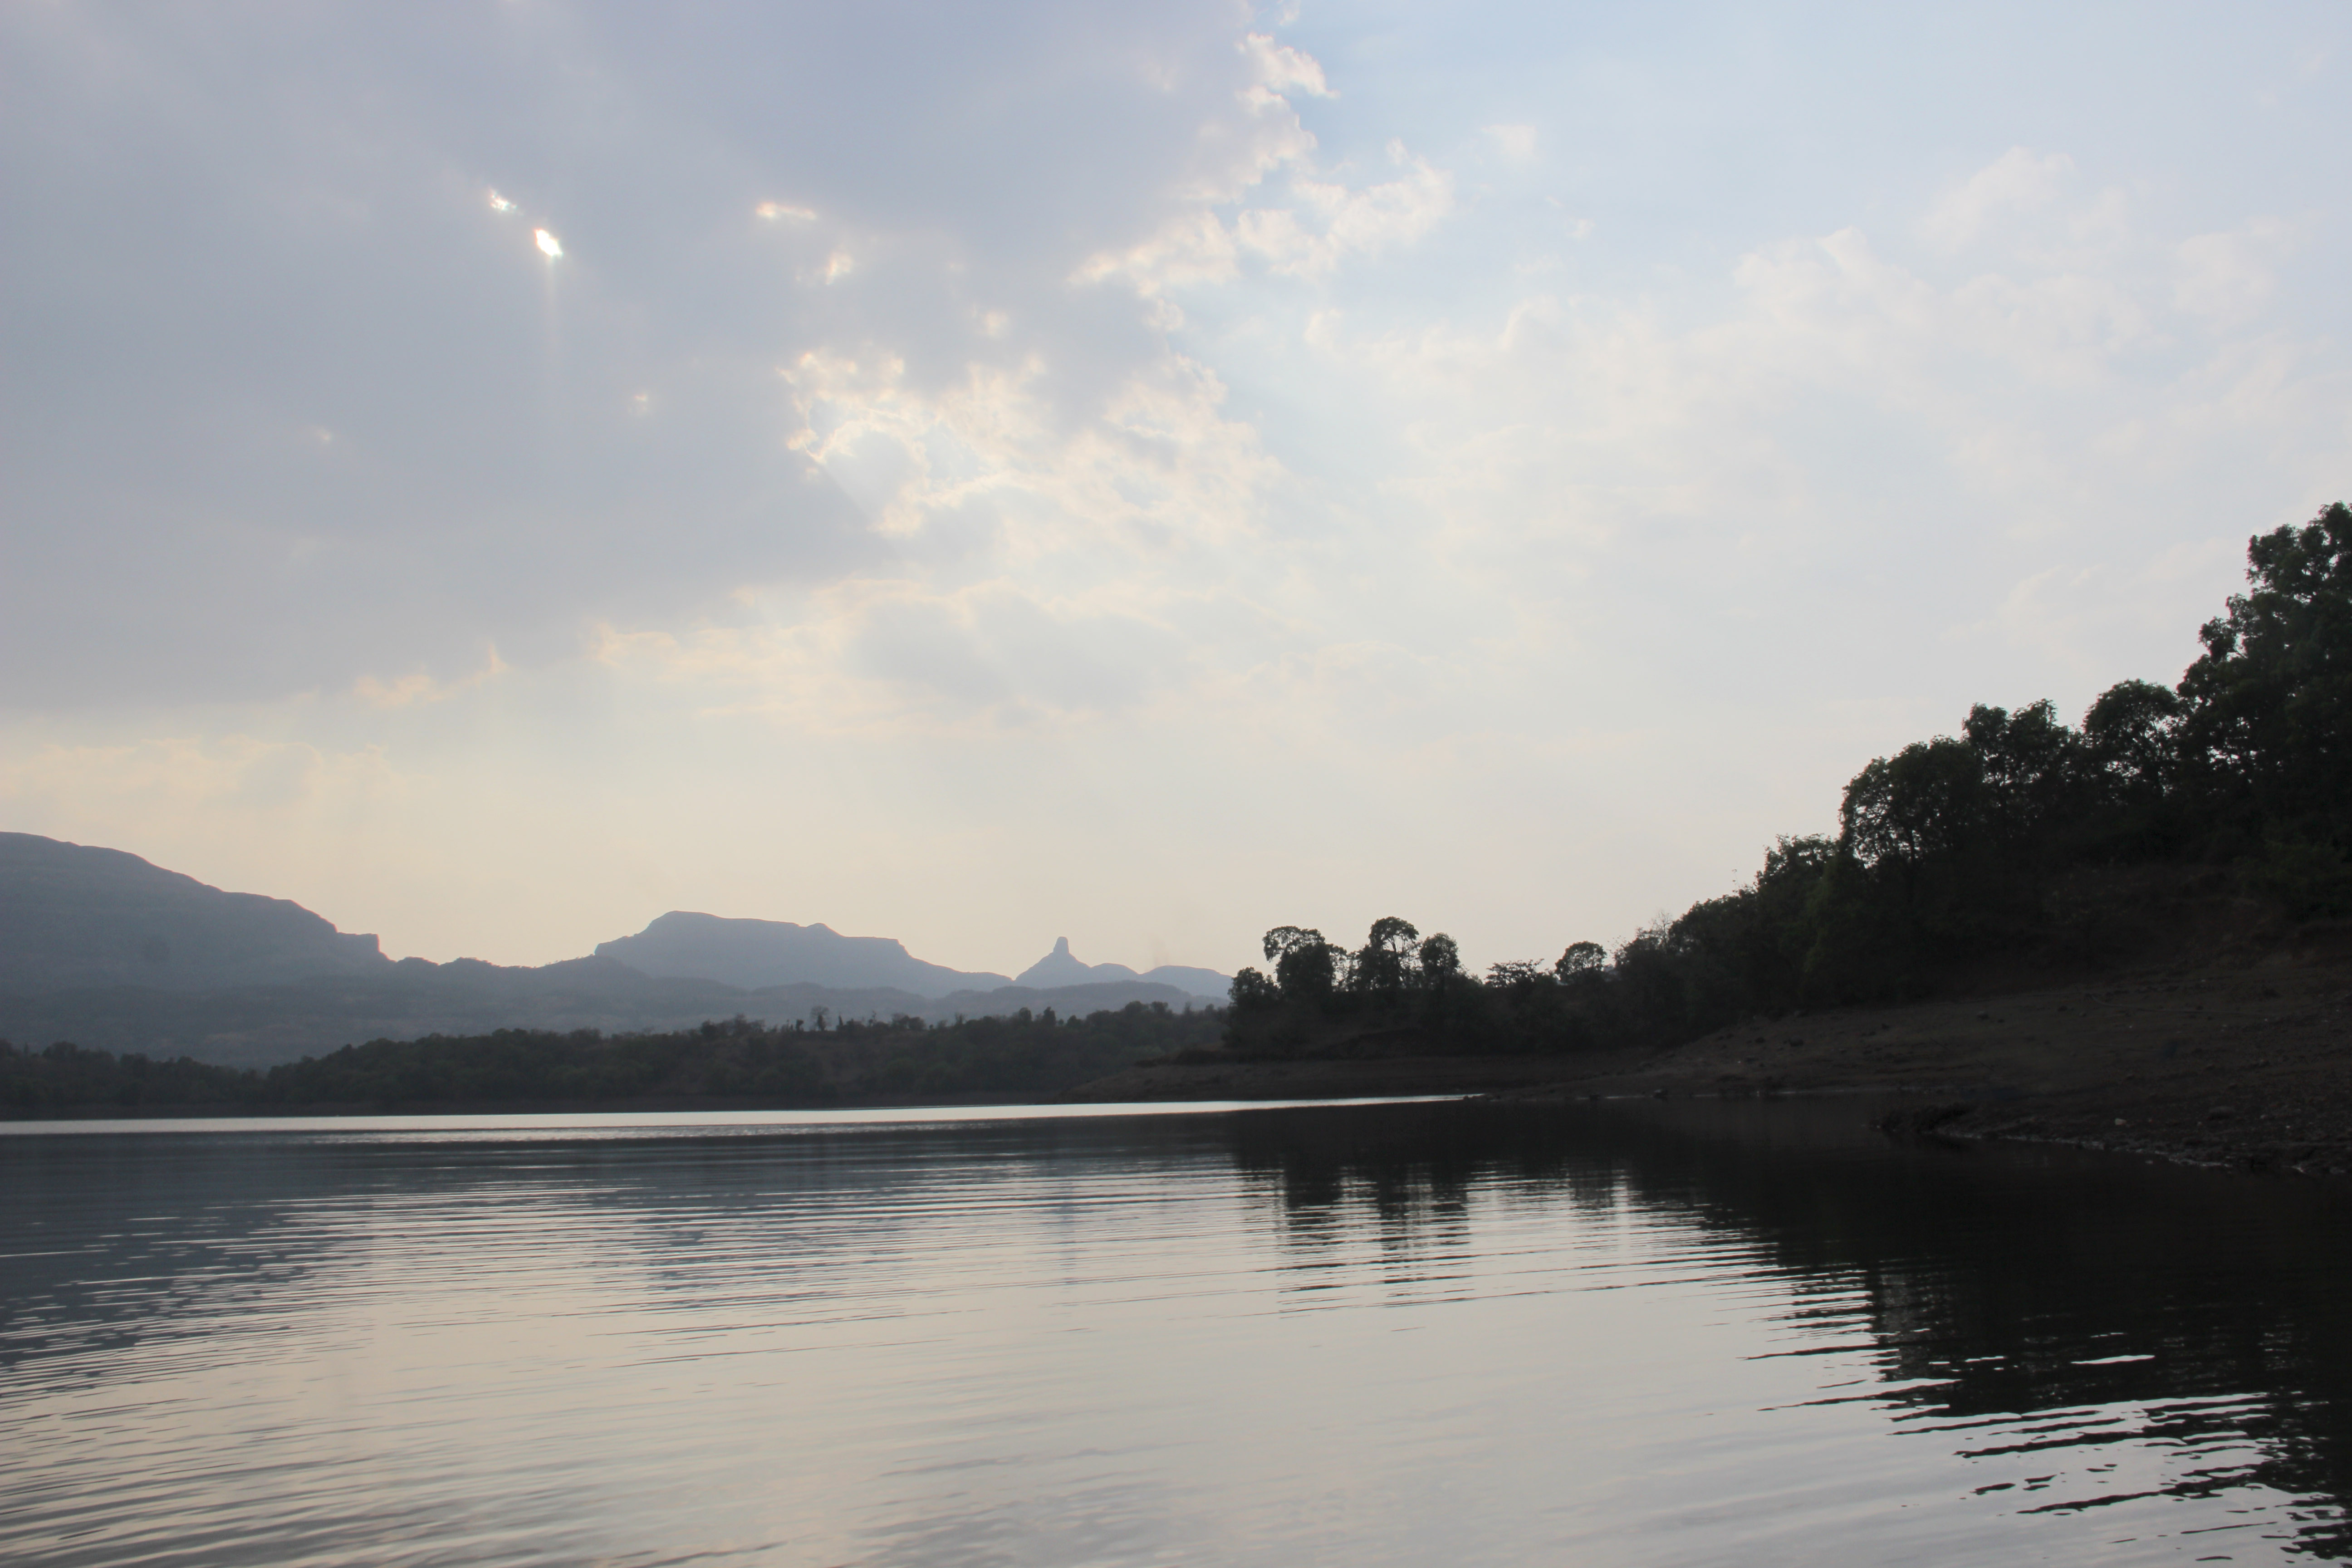
bhandardara, body of water, sky, water resources, water, lake, nature, river, highland, loch, cloud, reservoir, lake district, reflection, atmospheric phenomenon, bank, wilderness, tree, waterway, morning, sea, horizon, calm, hill station, hill, mountain, evening, sound, landscape, ocean, sunlight, coast, tourism, inlet, vacation, fell, forest, bay, meteorological phenomenon, cumulus, channel